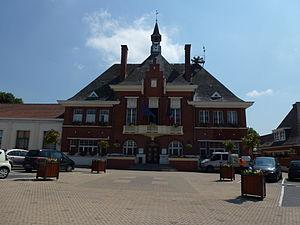
Marly, également connue sous le nom de Marly-lez-Valenciennes, est une commune française de la banlieue de Valenciennes, située dans le département du Nord en région Hauts-de-France.